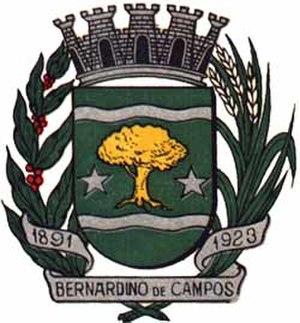
Bernardino de Campos est une municipalité brésilienne de l'État de São Paulo et la Microrégion d'Ourinhos.